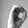
ASL letter: O